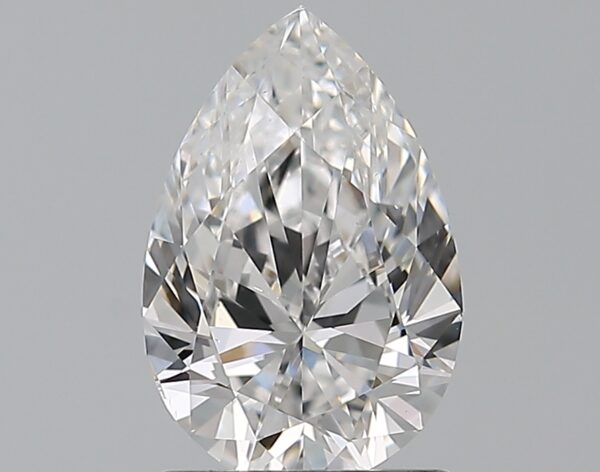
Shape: pear
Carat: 1.2
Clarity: VS2
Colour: D
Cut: VG
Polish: EX
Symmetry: VG
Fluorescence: N
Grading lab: GIA
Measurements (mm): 8.93 x 5.89 x 3.65